Thorbjørn Svenssen

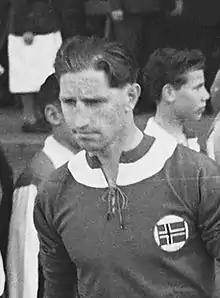
Svenssen in 1951

Ole Thorbjørn Svenssen (22 April 1924 – 8 January 2011) was a Norwegian footballer, who played a then record 104 international games for Norway, and captained the side 93 times. He was one of the first footballers who played 100 international games for their country. He was also part of Norway's squad at the 1952 Summer Olympics.